Brek Shea

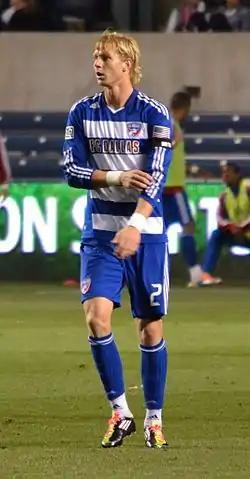
Brek Shea playing for FC Dallas

Shea did not play college soccer and instead turned professional straight out of high school. He was drafted 2nd overall by FC Dallas in the 2008 MLS SuperDraft and he signed a Generation Adidas contract. He made his MLS debut for Dallas on April 20, 2008, as a substitute against Chivas USA in the 86th minute. Brek appeared in five of the team's six international friendlies and made eight starts with the reserve team before he underwent season-ending surgery to repair a torn meniscus in his right knee on September 19, 2008. Shea earned his first professional start on May 23, 2009, in a match versus the Los Angeles Galaxy. Shea spent his first two seasons with the club playing as a utility man, including spells as a striker, a central midfielder and as a defender. He eventually settled in at left winger during the 2010 MLS season. Shea scored his first professional goal on May 15 against the Philadelphia Union.